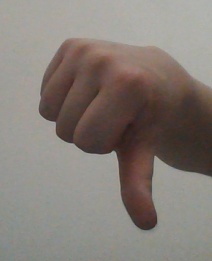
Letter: waw